Martin Pascal Hubert Strens

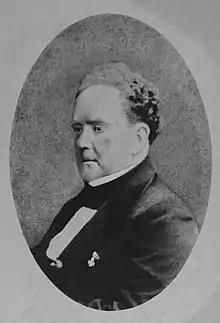
Martin Pascal Hubert Strens

Martin Pascal Hubert Strens (28 March 1807, in Roermond – 22 July 1875, in Maastricht) was a Dutch politician and Ministers of Foreign Affairs of the Netherlands between 1861 and 1862.